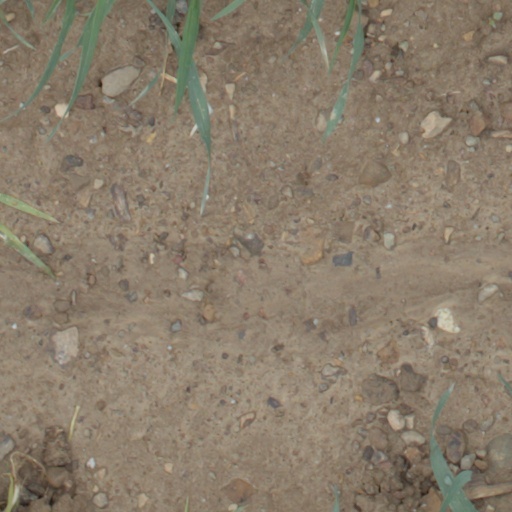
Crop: wheat